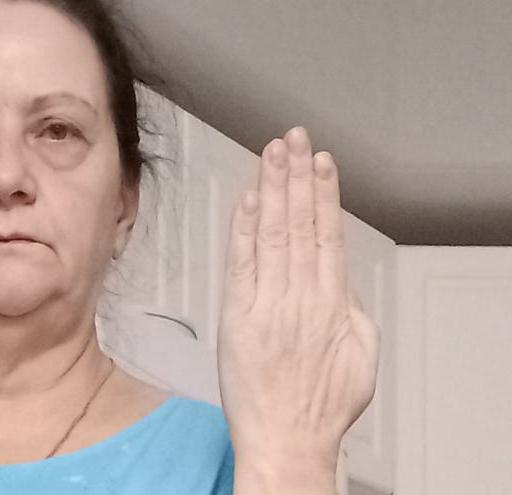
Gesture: stop_inverted